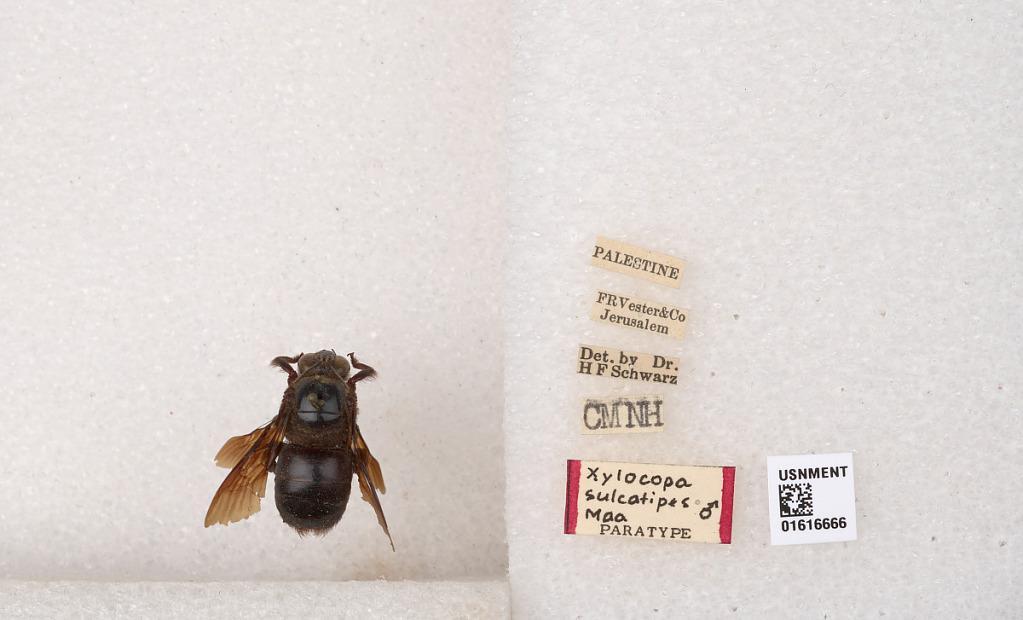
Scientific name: Xylocopa (Ctenoxylocopa) sulcaticeps Maa
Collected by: Vester &C.o
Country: Israel
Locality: Palestine | Jerusalem
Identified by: Saiovici, M.